Muhammad al-Isa

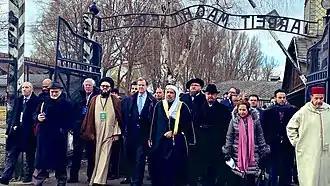
Dr Issa leads a delegation of Muslim leaders to Auschwitz Memorial in January 2020.

As the head of the MWL and a key Muslim voice for interfaith peace and coexistence, Dr Al-Issa collaborated with the American Jewish Committee (AJC) to lead an historic delegation of senior Muslim scholars and leaders to the Auschwitz concentration camp in January 2020. The delegation consisted of 62 Muslims, including 25 prominent religious leaders, from 28 countries.